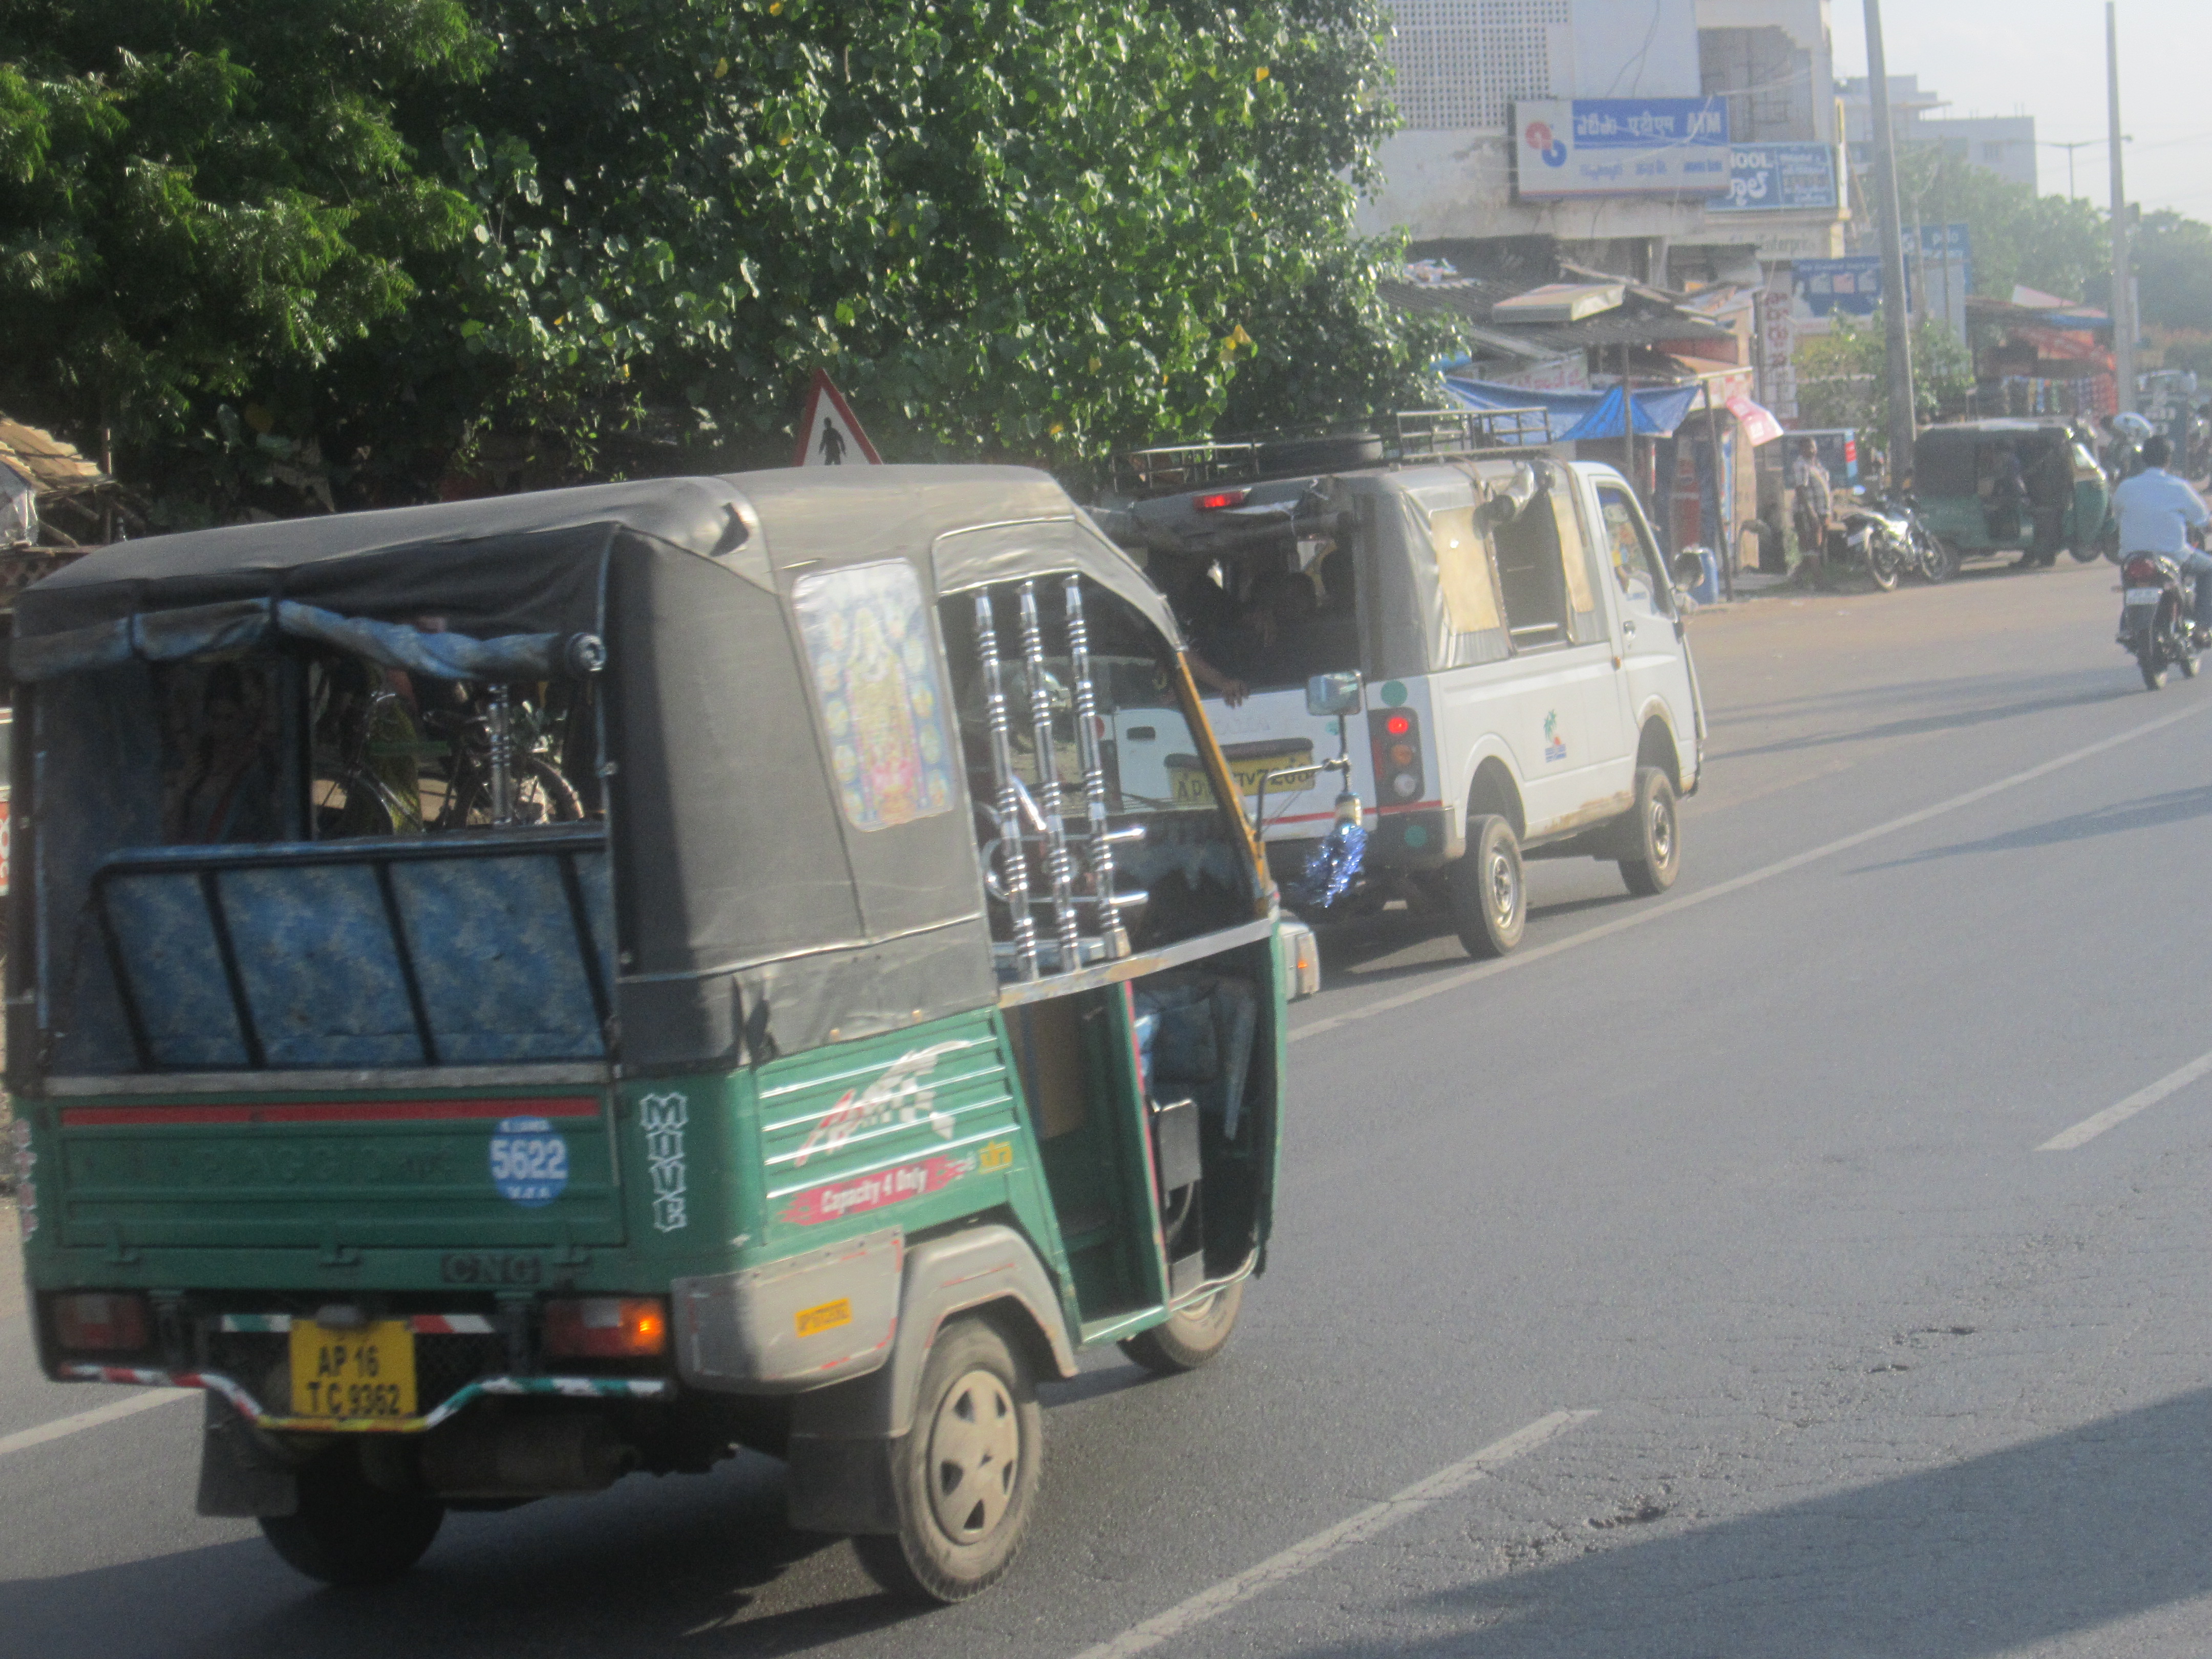
Vehicle type: Auto Rickshaws